Oathbreaker (Game of Thrones)

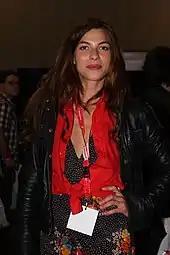
Actress Natalia Tena returned to the series as Osha the Wildling.

Actors Natalia Tena (Osha) and Art Parkinson (Rickon Stark), both of whom had recurring roles in the series until the third season, make their first return appearance in the episode. The episode was also the final appearance for a recurring character since the first season episode "Lord Snow", Ser Alliser Thorne, portrayed by Owen Teale.